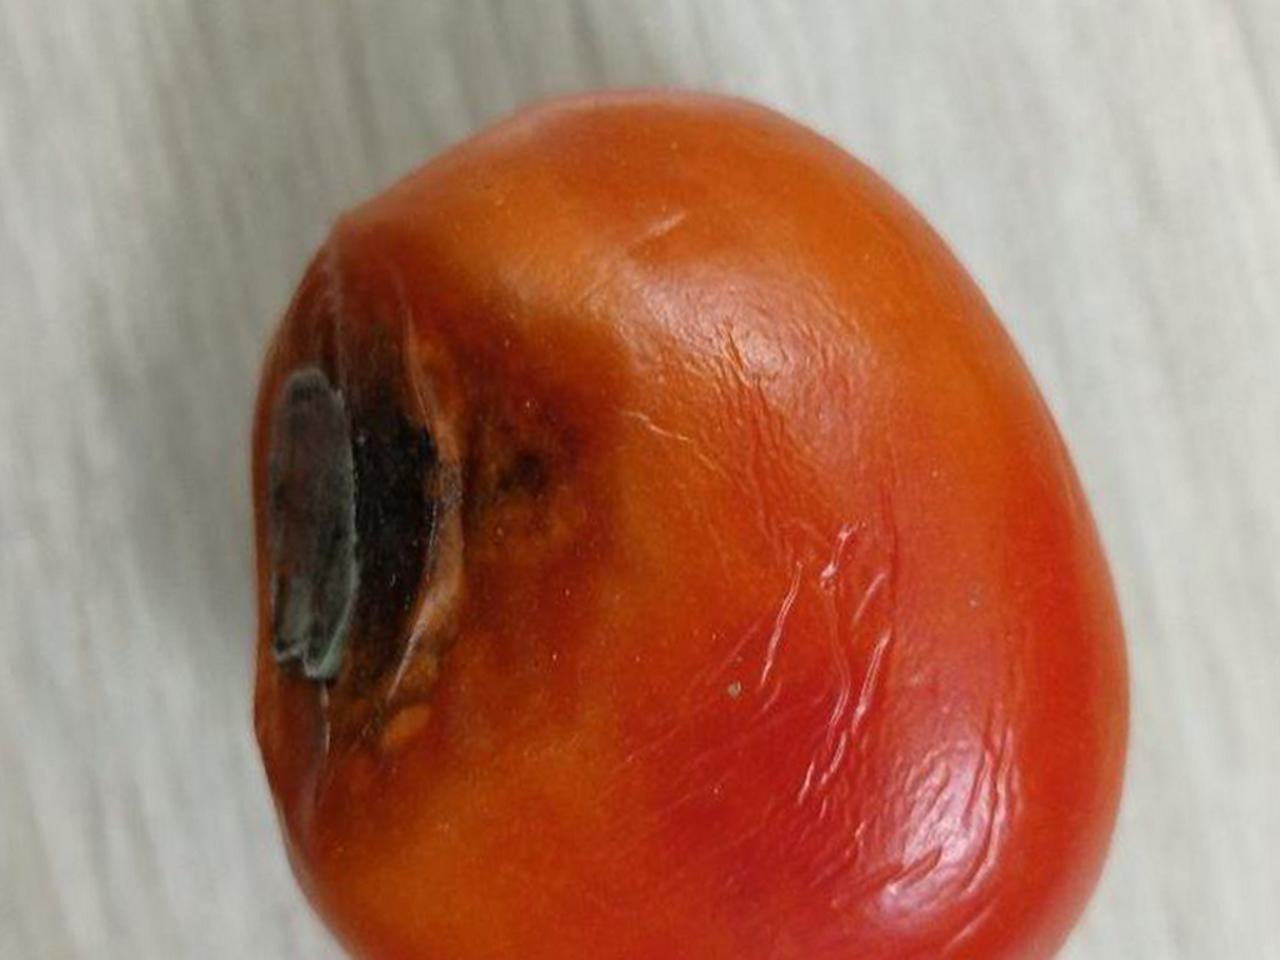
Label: Rotten